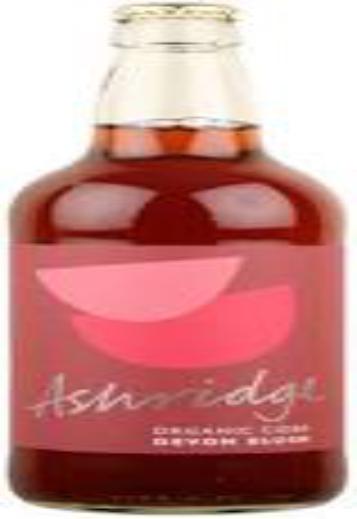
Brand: Ashridge Cider
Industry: Food